House of the Greek Epigrams

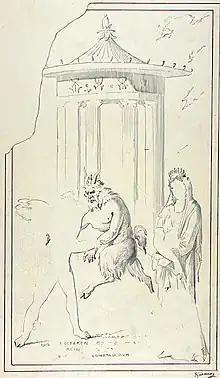
Wrestling Contest between Pan and Eros with epigrams below from west wall of exedra y in the House of the Greek Epigrams Pompeii by Geremia Discanno

The house takes its name from Greek inscriptions found in the last small room (s,t,u) in the northeast corner of the peristyle. In addition to the inscriptions, it included archaic paintings in the Second Style that were not copied immediately after excavation and have been almost entirely lost. The subject of these paintings were Eros fighting Pan in the presence of Aphrodite, Homer seated with the symbols of the Iliad and the Odyssey with two fishermen in front of him, thought to refer to the legendary contest between Homer and Hesiod and Bacchus with his iconic panther. The epigrams are sayings from Greek anthology and an Alexandrian grammarian.